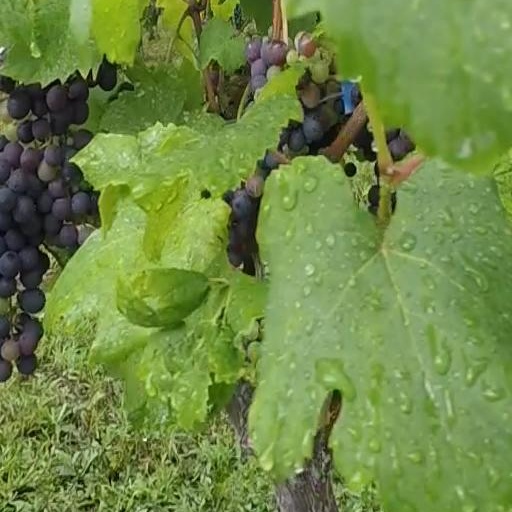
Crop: grape